EE-11 Urutu

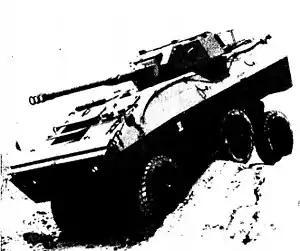
Uruvel with 90 mm gun undergoing trials.

Engesa produced a wide variety of variants which grafted modifications on its basic production models; of these the Uruvel is the most well-known, but the others went largely unnamed and were often designated according to their intended role.